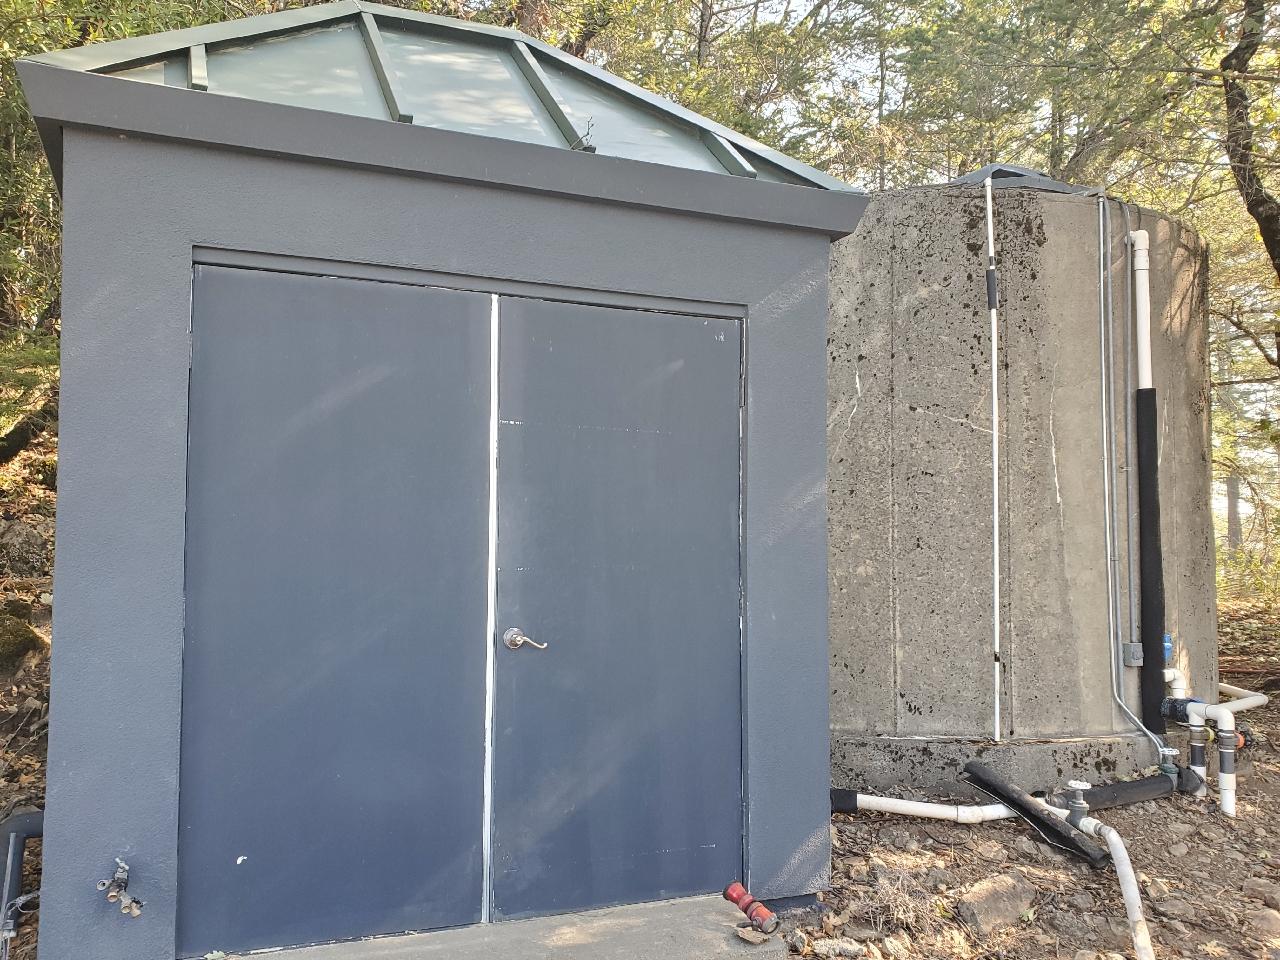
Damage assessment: no_damage